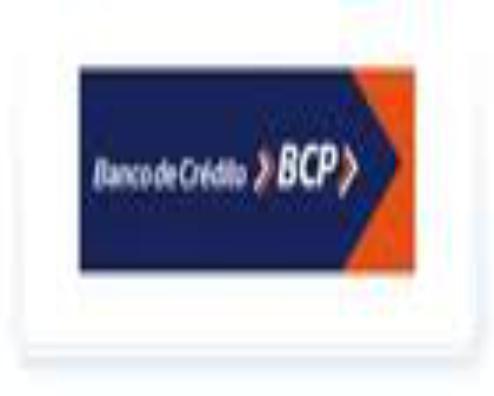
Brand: BCP
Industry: Leisure